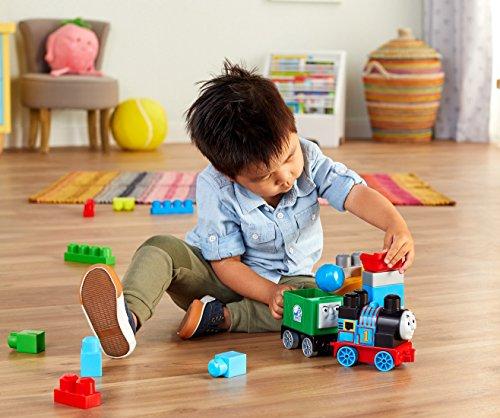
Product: Mega Bloks Thomas & Friends Blue Mountain Team-Up Building Kit
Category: Toys & Games | Building Toys | Building Sets
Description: Combine with other Thomas and friends construction toys by Mega Bloks and build them up.
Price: $19.87
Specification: ProductDimensions:4x10x11.5inches|ItemWeight:1pounds|ShippingWeight:1.23pounds(Viewshippingratesandpolicies)|DomesticShipping:ItemcanbeshippedwithinU.S.|InternationalShipping:ThisitemcanbeshippedtoselectcountriesoutsideoftheU.S.LearnMore|ASIN:B075M8RK13|Itemmodelnumber:FMB00|Manufacturerrecommendedage:12months-5years